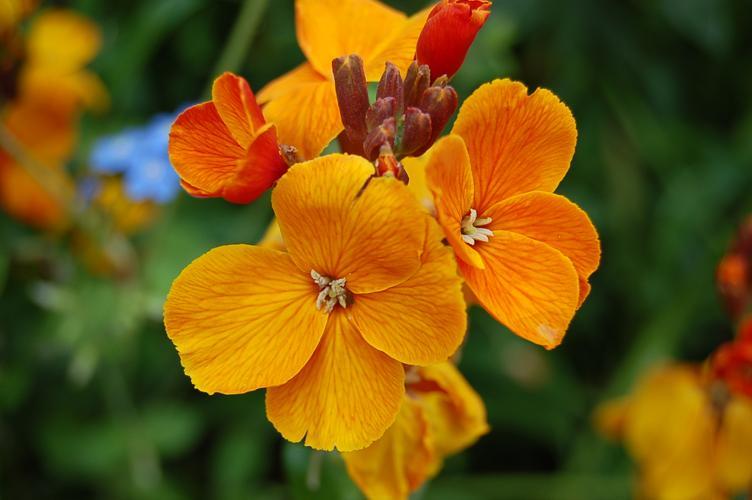
Label: wallflower